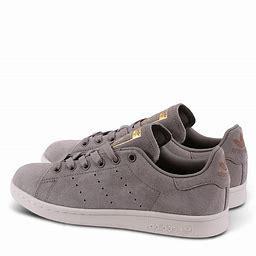
Brand: adidas
Model: Originals Stan Smith